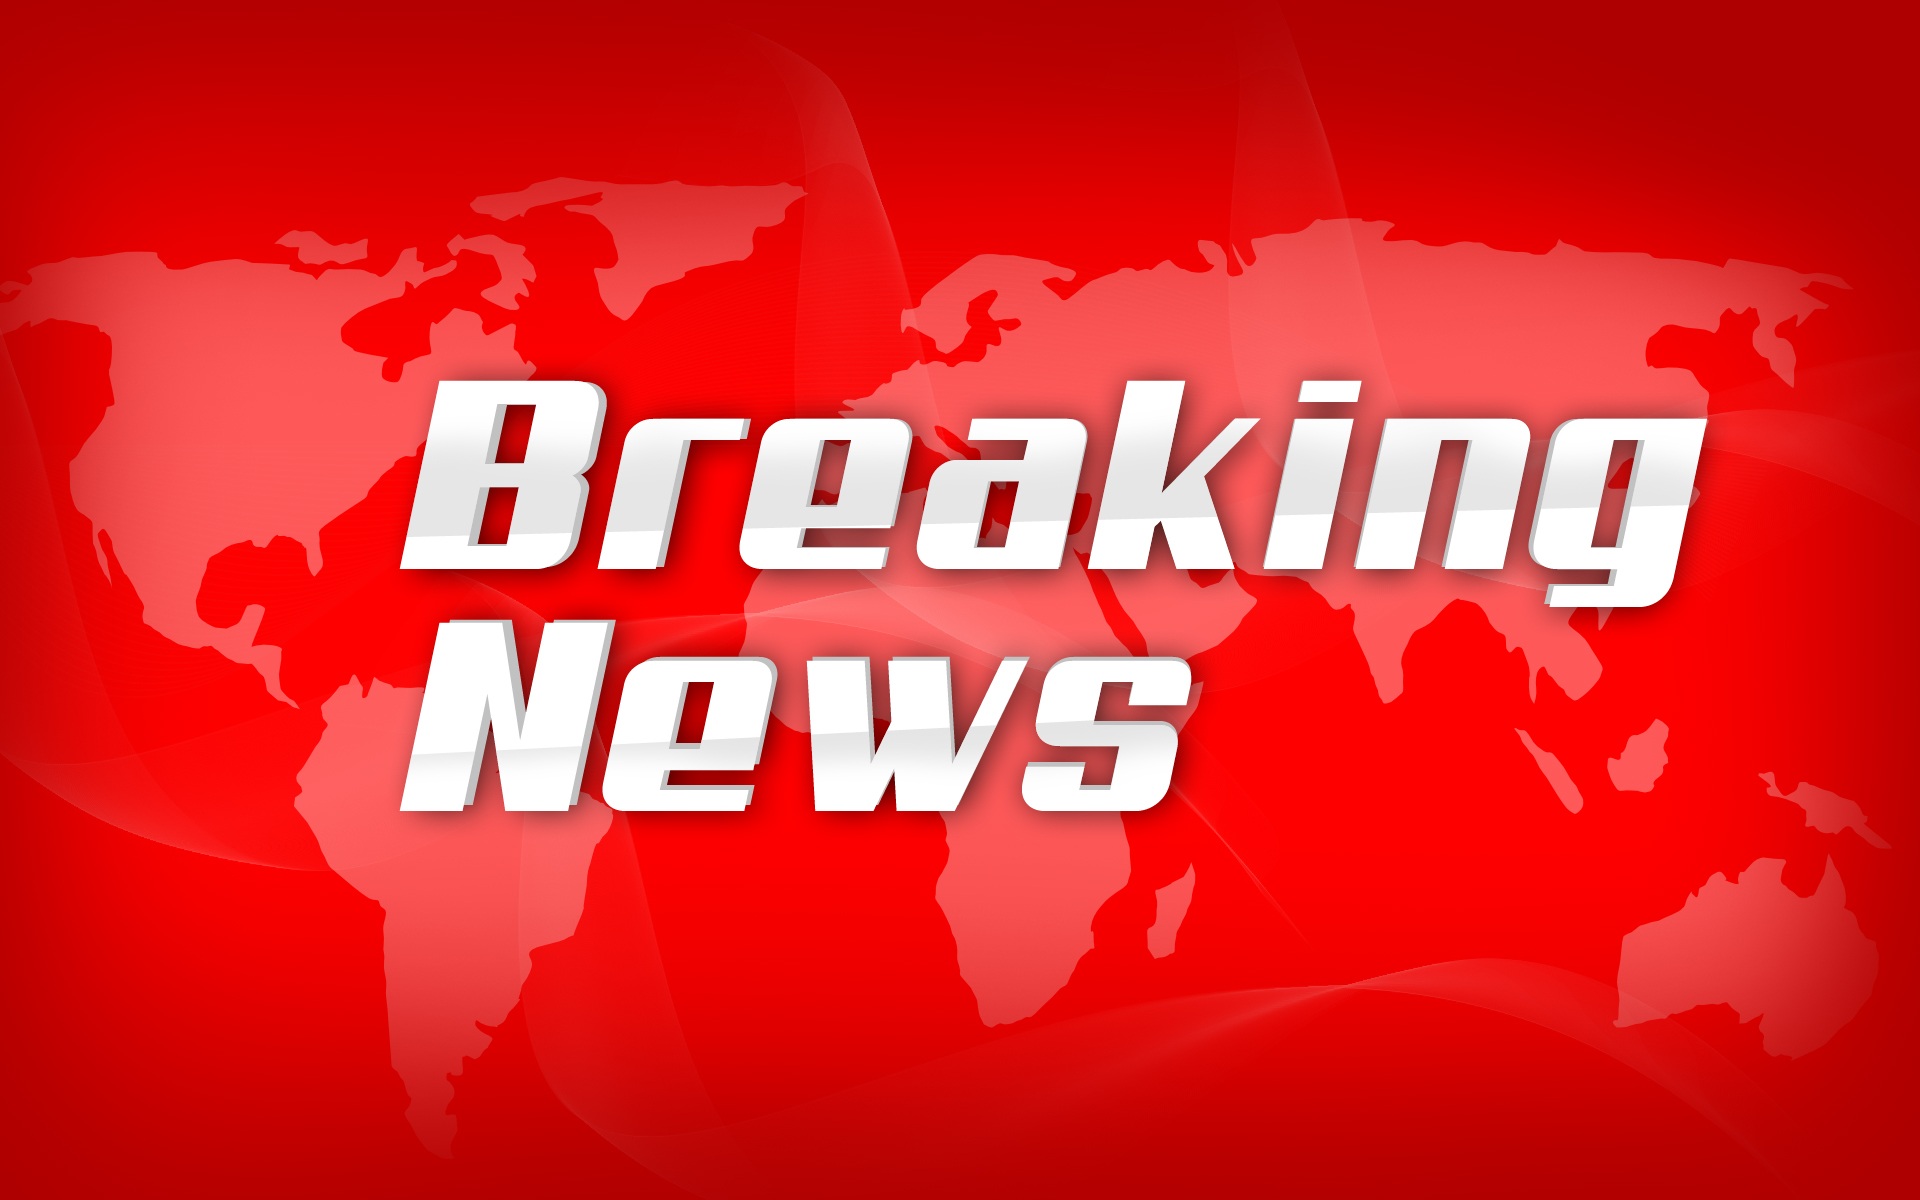
alarm, red, brand, font, illustration, logo, text, news, graphic design, computer wallpaper, urgently, the gap message, breaking news